3 Dev Adam

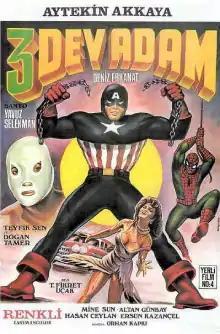
Theatrical poster

("Üç Dev Adam"; translated as 3 Giant Men and sometimes referred to as Captain America And Santo Vs. Spider-Man, but the movie is mostly referred to as Turkish Spider-Man) is a 1973 Turkish superhero film directed by T. Fikret Uçak and written by Doğan Tamer, based on characters created by Steve Ditko, Jack Kirby, Stan Lee, Joe Simon and Rodolfo Guzmán Huerta, featuring Aytekin Akkaya as Captain America and Yavuz Selekman as El Santo. Captain America and El Santo are called to Istanbul on a special mission to stop the villainous Spider-Man and the rest of his vicious heinous criminal gang.